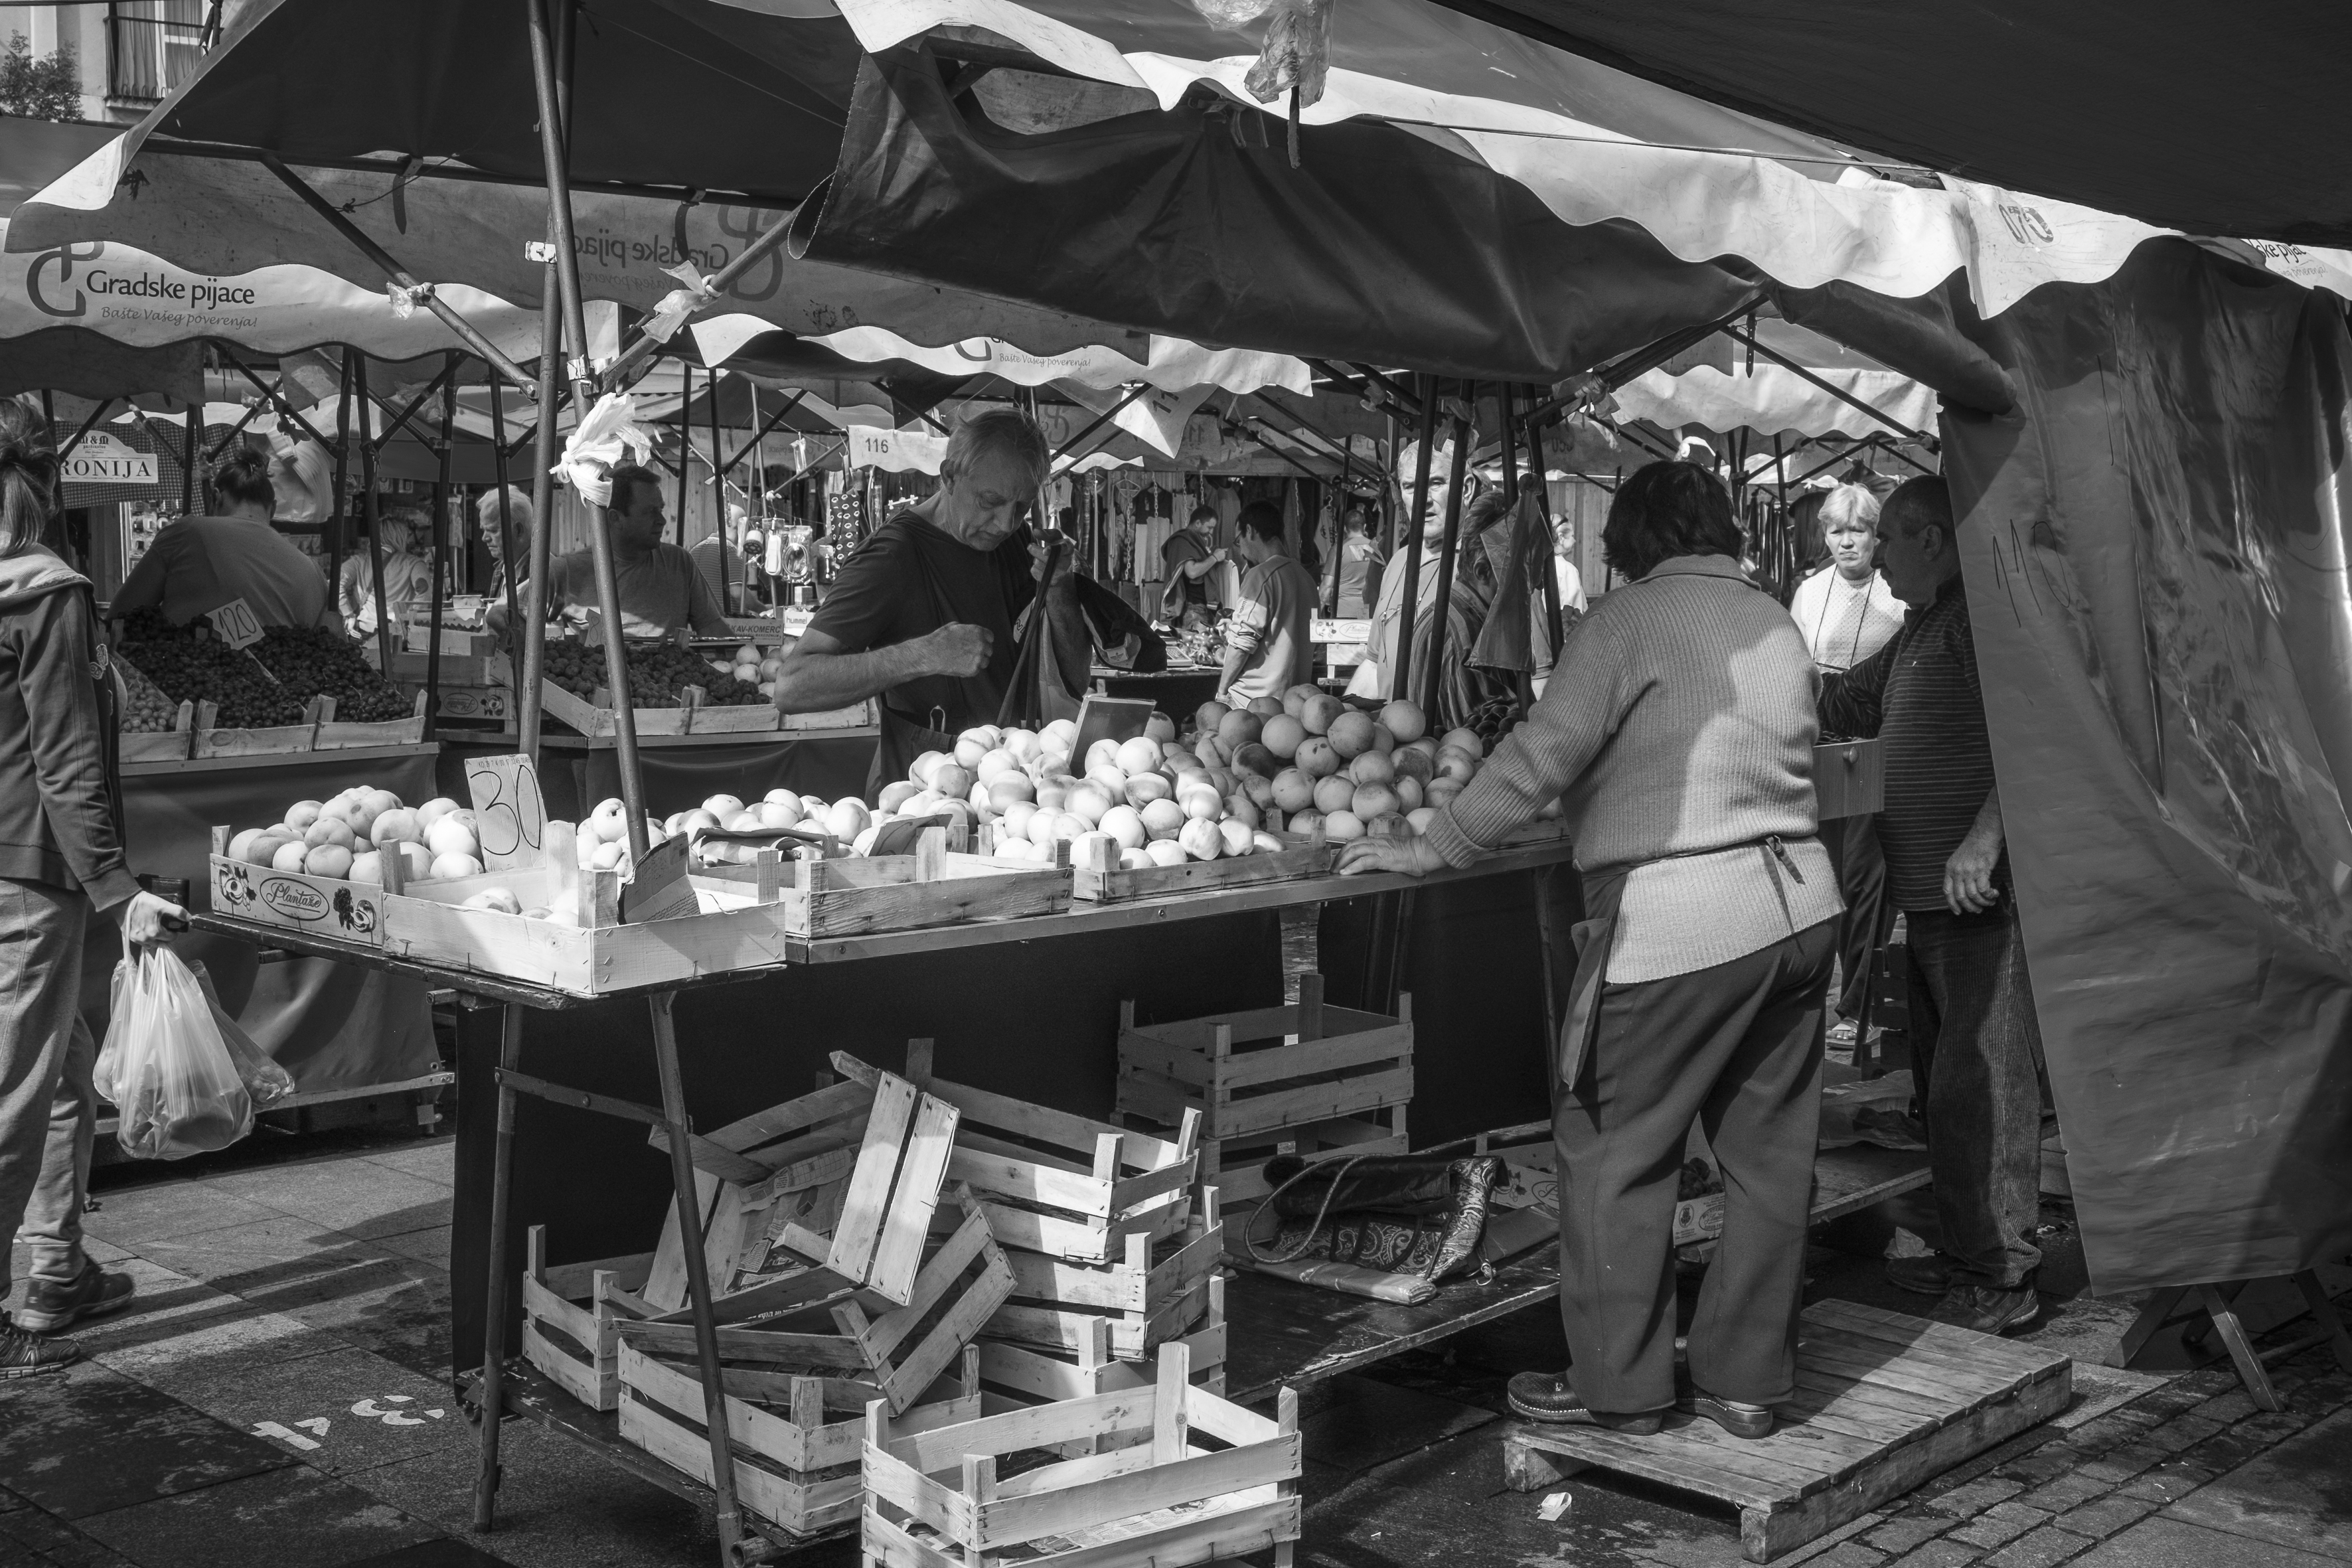
black and white, street, urban, travel, fujifilm, black, monochrome, bw, blackandwhite, blackwhite, serbia, noiretblanc, fuji, fujix, fujixe1, belgrade, monochrome photography